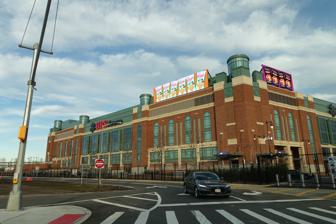
Building: UBS Arena
Country: United States of America
Year built: 2021
Multi-purpose indoor arena in Elmont, New York, U.S UBS Arena The Stable UBS Arena in 2021 UBS Arena Location near New York City Show map of New York City UBS Arena Location within the State of New York Show map of New York UBS Arena Location within the United States Show map of the United States Former names Belmont Park Arena (planning/construction) Address 2400 Hempstead Turnpike Location Elmont, New York , U.S. Coordinates 40°42′42″N 73°43′34″W / 40.71179°N 73.72604°W / 40.71179; -73.72604 Public transit Elmont Belmont Park N1 , N6 , Q2 and Q110 local buses Owner New York Arena Partners (a joint venture of the New York Islanders, Oak View Group , and Sterling Equities ) Operator New York Islanders Type Arena Capacity Ice hockey : 17,255 Concerts : 19,000 Surface Concrete Scoreboard Daktronics Inc. Construction Broke ground September 23, 2019 Built 2019–2021 Opened November 20, 2021 Construction cost US$ 1 billion (including development) Architect Populous JRDV Urban International Stantec Project manager Populous Structural engineer Populous Services engineer Populous General contractor Hunt / Barton Malow JV Tenants New York Islanders ( NHL ) (2021–present) St. John's University men's and women's basketball (part-time) (2021–present) New York Sirens ( PWHL ) (2024) New York Mavericks ( PBR ) (2025–present) Website ubsarena .com UBS Arena is a multi-purpose indoor arena located within Belmont Park in Elmont, New York , on Long Island . The venue is situated directly adjacent to the eastern limits of the borough of Queens in New York City . Opened in 2021, it is the home of the New York Islanders of the National Hockey League (NHL), replacing the Nassau Coliseum and Barclays Center . The arena officially seats 17,250 patrons for NHL games and up to 19,000 for concerts and other select events. Fans and sports writers have affectionately nicknamed the arena "The Stable", due to the arena being located at Belmont Park, a famous thoroughbred racing venue. History The Lighthouse Project and Barclays Center By the mid-2000s, Nassau Coliseum was the fourth-oldest facility in the NHL, behind the twice-renovated Madison Square Garden in Manhattan (which remains in use today), the Pittsburgh Civic Arena (built in 1961 and replaced in 2010 ), and Northlands Coliseum in Edmonton (built in 1974, replaced in 2016 ). It was also the smallest arena in the league, until the Atlanta Thrashers moved to the smaller Canada Life Centre in Winnipeg and became the new Winnipeg Jets . Various attempts had been made to pursue a renovation or replacement of the aging facility, including the Lighthouse Project —a 2004 proposal to renovate the Coliseum and build a larger sport, entertainment, and residential district around it (including a minor-league ballpark and a 60-story high-rise from which the proposal derived its name). While Nassau County approved a version of the Lighthouse Project, the town of Hempstead never granted a change in zoning that was required for its construction, and the project was reported to have been cancelled. In May 2010, Jeff Wilpon , then COO of Major League Baseball 's New York Mets , had discussions with then-Islanders owner Charles Wang about constructing a new arena for the Islanders in the Willets Point neighborhood of Queens , adjacent to the Mets' ballpark, Citi Field . Wilpon also discussed the possibility of buying the Islanders. In June 2010, FanHouse reported that Wilpon and his father, then-Mets owner Fred Wilpon , had begun working with real estate firm Jones Lang LaSalle (who also worked on the renovation of Madison Square Garden ) on a feasibility study of a new Islanders arena in Queens. However, a source from Newsday indicated that the FanHouse report was not true. There were also reports that businessman Nelson Peltz wanted to buy the Islanders and move them to Barclays Center in Brooklyn. On July 12, 2010, Hempstead supervisor Kate Murray announced an "alternate zone" created for the Coliseum property, downsizing the original Lighthouse Project to half its proposed size and making the project, according to then-Nassau County Executive Ed Mangano and the developers, "economically unviable for both the developer and owner of the site". From that point, the Lighthouse Project would no longer be pursued by Wang, Mangano and the developers. In August 2011, Nassau County voters voted against a referendum that would have granted a $400 million public bond to construct a $350 million arena and $50 million minor league ballpark. The plan was presented by Wang as a last-ditch effort to keep the Islanders in Nassau County. In October 2012, the Islanders announced that they would re-locate to Barclays Center in Brooklyn once their lease of the Coliseum expired after the 2014–15 season . Meanwhile, a group led by Bruce Ratner (who had developed Barclays Center) secured an $89 million bid to renovate the Coliseum, aiming to host a minor hockey team as its main tenant, and have six Islanders games played there per season. As Barclays Center was designed primarily as a basketball arena, its hockey configuration was criticized by fans for having seats with obstructed views, while its ice quality was criticized as substandard by players. Arena deal, construction UBS Arena under construction (December 2020) In December 2017, New York Arena Partners—a joint venture between the Islanders, Oak View Group , and Sterling Equities , won a bid to construct a new, 18,000-seat arena and mixed-use district at Belmont Park, beating a competing proposal by New York City FC for a new soccer stadium. The new arena was projected to be completed in time for the 2021–22 NHL season . In the meantime, the Islanders began to gradually play more home games at the Coliseum in the 2018–19 season . On September 23, 2019, the groundbreaking for the arena was held. It was attended by New York state governor Andrew Cuomo , NHL commissioner Gary Bettman , and officials, alumni, and current players from the Islanders. In February 2020, it was announced that beginning with the 2020 playoffs , the Islanders would temporarily return to the Coliseum for all home games before moving to the Belmont Park arena for the 2021–22 season. Due to the COVID-19 pandemic in New York , all non-essential construction projects in the state of New York were ordered to suspend operations beginning March 27, 2020. Construction was allowed to resume on May 27, 2020; team officials expected construction to finish in time for the Islanders to begin to play in October 2021, despite the two-month pause. UBS Arena during an Islanders game (October 2022) In July 2020, UBS was announced as the naming rights sponsor of the new arena under a 20-year deal, naming the facility UBS Arena. Opening The Islanders were to begin playing home games at UBS Arena for the 2021–22 season . To allow additional time for construction to complete, the Islanders' preseason home games were played at Webster Bank Arena in Bridgeport, Connecticut , home of their American Hockey League (AHL) affiliate, the Bridgeport Islanders . The team then played 13 consecutive road games to start the regular season. UBS Arena formally opened on November 19, 2021, with a private fundraising event featuring rock band Chicago . Social and economic footprint of construction Belmont Park : UBS Arena (top left), west of the Belmont Park track (2021) As the $1.5 billion project and surrounding redevelopment moved forward, it was announced that they would generate approximately $25 billion in economic activity, including major infrastructure improvements, 10,000 construction jobs, and 3,000 permanent jobs. This was seen as a boost to the regional economy at a time when activity had slowed due to the COVID-19 pandemic . The project partners set a goal of having 30 percent of contracting dollars for construction earmarked for state-certified minority and female-owned businesses, and a further 6 percent for service-disabled veteran-owned businesses . The project led to an additional $100 million investment in transit and infrastructure enhancements, including Elmont station , the first newly constructed Long Island Rail Road station in almost 50 years. Notable events Ice hockey On November 20, 2021, the Islanders played their first game at UBS Arena, a 5–2 loss to the Calgary Flames . The Flames' Brad Richardson scored the arena's first goal, while Brock Nelson scored the first Islanders goal. The Islanders started 0–5–2 at UBS Arena. Their first home win at the venue came on December 11, in a 4–2 win against the New Jersey Devils . The first Stanley Cup playoffs game at UBS Arena took place on April 21, 2023, when the Islanders defeated the Carolina Hurricanes by a score of 5–1. Casey Cizikas of the Islanders scored the first playoff goal in the arena. UBS Arena is scheduled to host the 2026 NHL All-Star Game , having been awarded it during the 2024 NHL Stadium Series on February 18, 2024. The Professional Women's Hockey League 's (PWHL) New York Sirens will hold some of its home games at UBS Arena starting on January 10, 2024. Basketball The first college basketball game at UBS Arena was played on December 3, 2021, between the nearby St. John's Red Storm and the Kansas Jayhawks as part of the annual Big East–Big 12 Battle . The Jayhawks won the game 95–75. The Iona Gaels also hosted the Delaware Fightin' Blue Hens on December 21, 2021. The New York Liberty of the Women's National Basketball Association (WNBA) moved its 2024 Commissioner's Cup championship game against the Minnesota Lynx to UBS Arena on June 25, as the Liberty's home arena of Barclays Center was set to host the 2024 NBA draft the following night. Professional wrestling The November 29, 2021 episode of WWE 's Monday Night Raw took place at the arena. The December 8, 2021 episode of All Elite Wrestling's Dynamite took place at UBS Arena, as well as the taping for that week's episode of AEW Rampage , which aired on December 10. On June 30th 2024, All Elite Wrestling and New Japan Pro Wrestling co-hosted supershow Forbidden Door which aired live on PPV. Mixed martial arts On July 16, 2022, the arena held its first MMA and UFC event, hosting UFC on ABC: Ortega vs. Rodríguez . Concerts British singer Harry Styles held the arena's first public concert on November 28, 2021. He also performed the entirety of his latest album Harry's House for the first time live on May 20, 2022. Bull riding In 2025, UBS Arena will be the new home venue of the New York Mavericks; one of ten bull riding teams of the Professional Bull Riders (PBR) Team Series held in the summer and autumn. Each team has their own hometown event. There are also two "neutral site" events during the season, which culminates at T-Mobile Arena in Las Vegas, Nevada , in October to determine the PBR Team Series Champion. During their first year in 2024, the New York Mavericks had Barclays Center in Brooklyn as their home venue. See also List of indoor arenas by capacity References